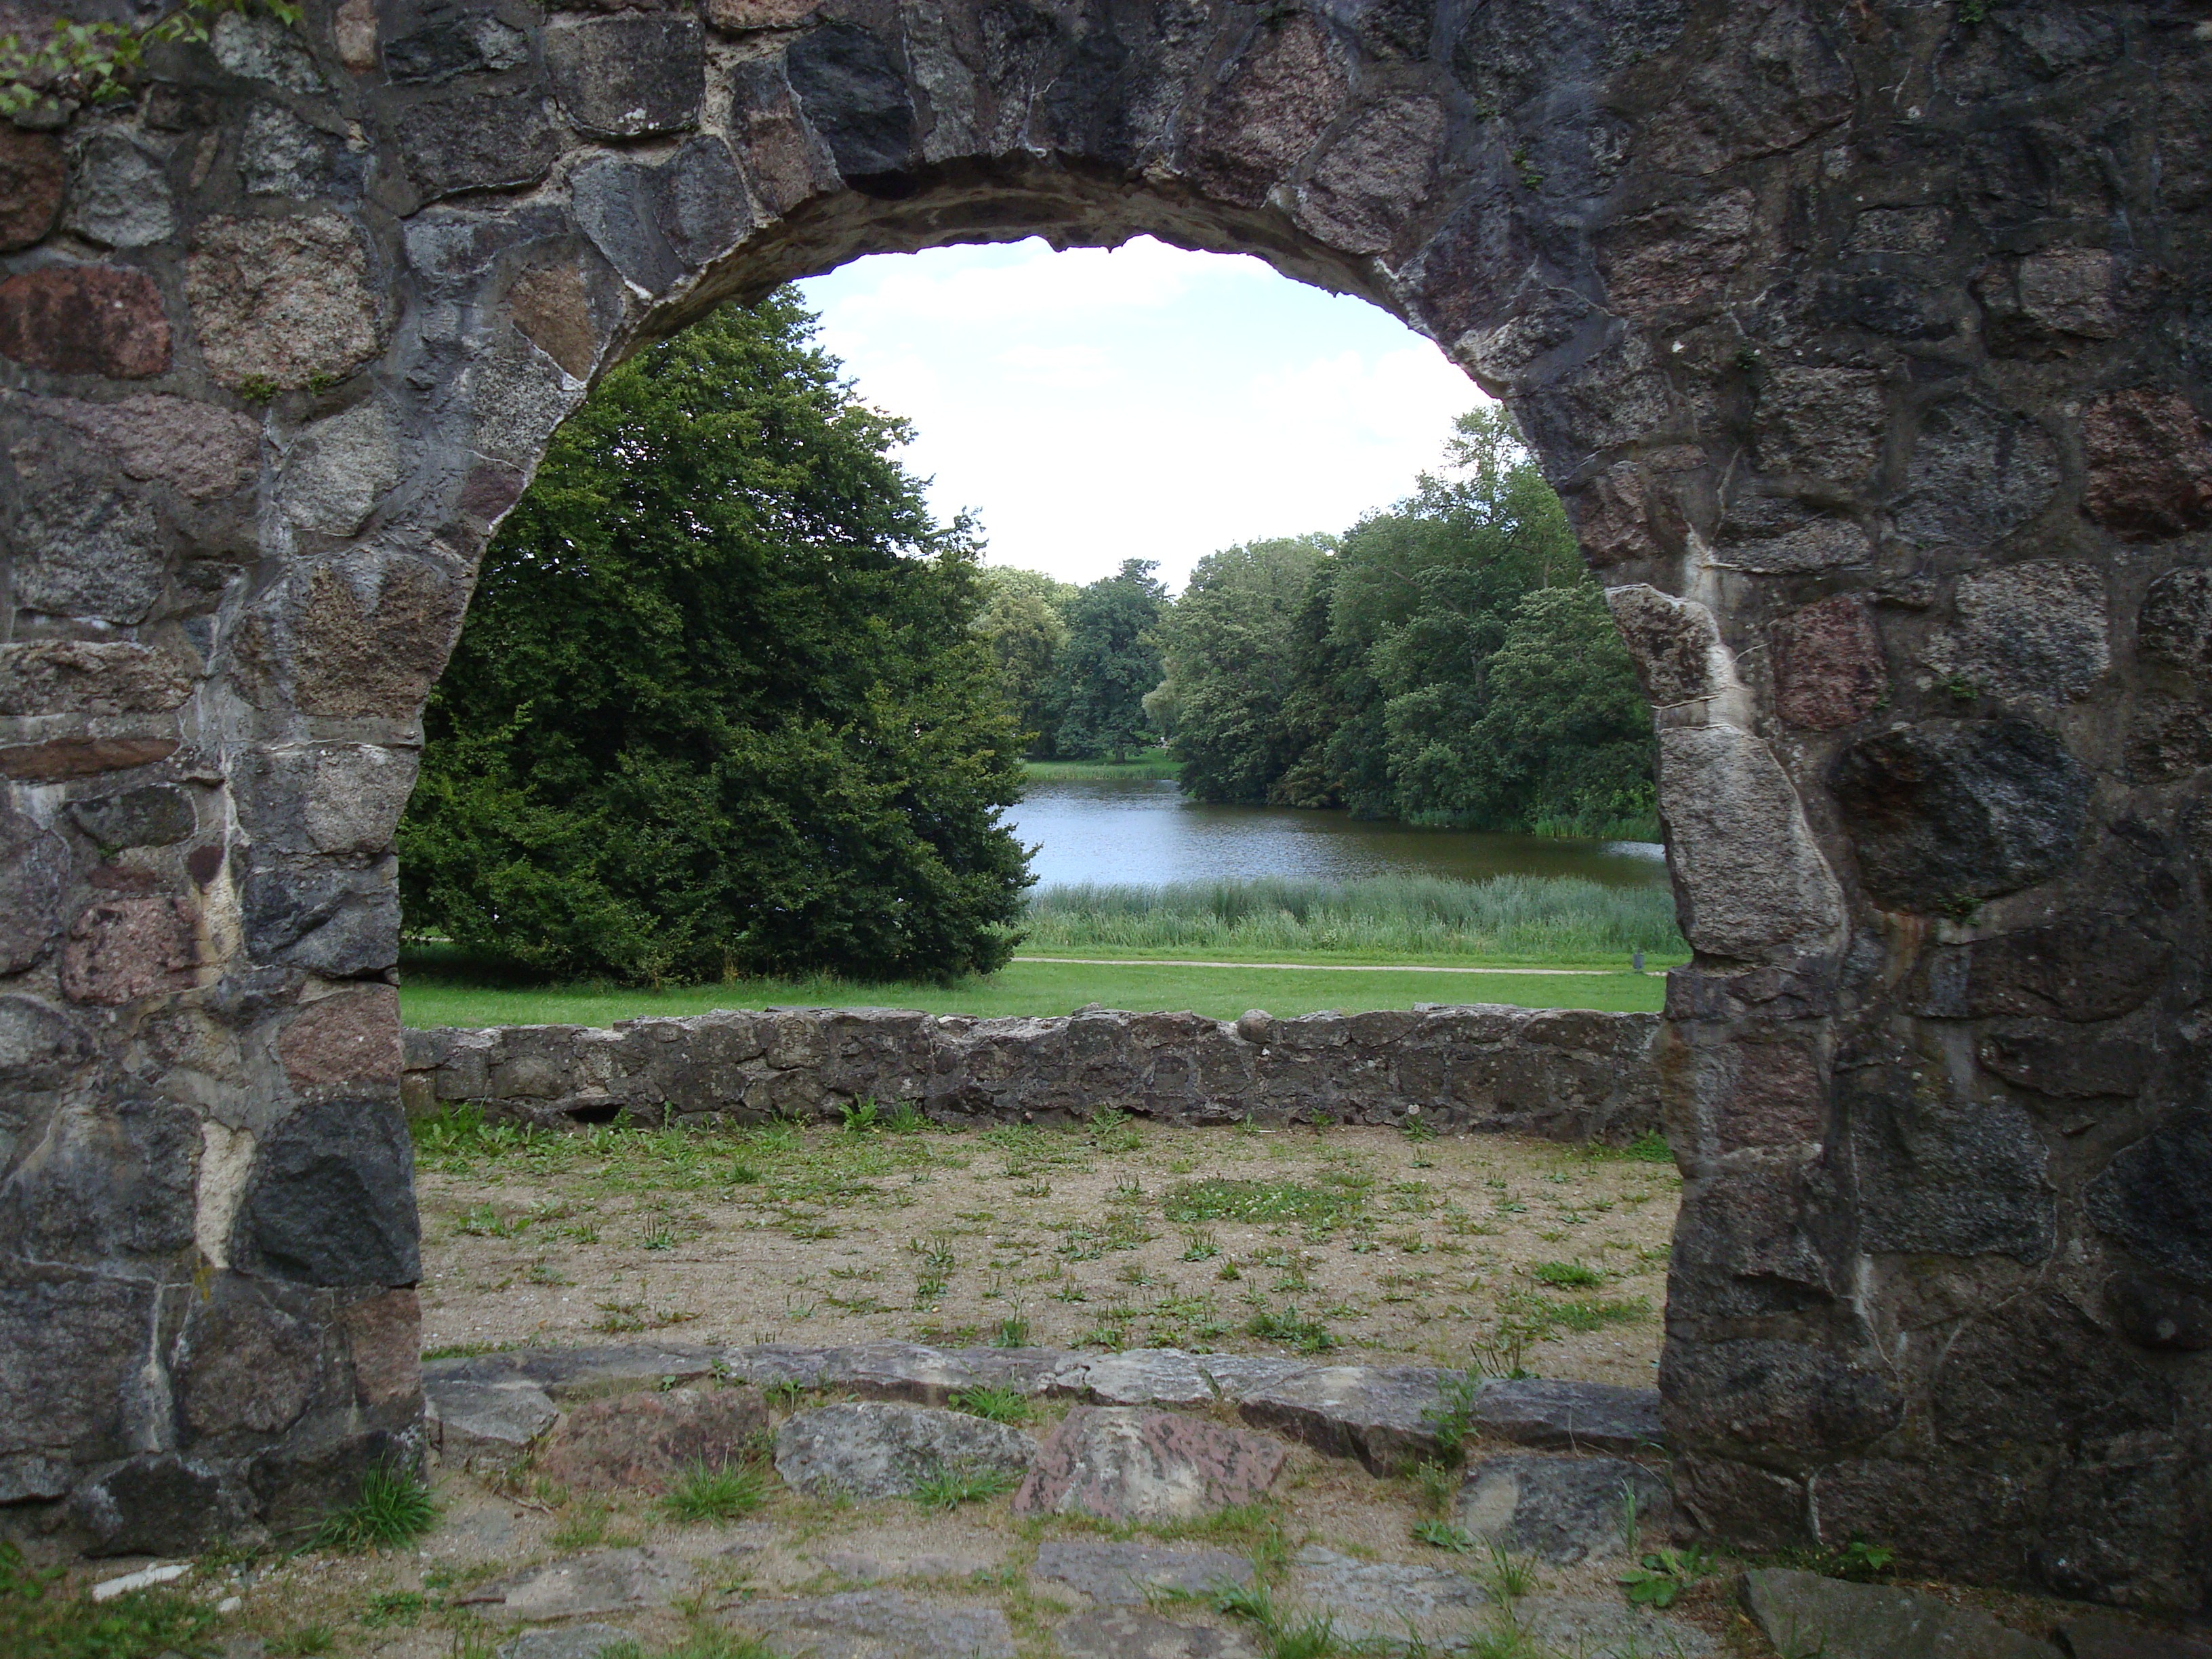
landscape, water, nature, bridge, lake, view, wall, arch, frame, fortification, goal, waterway, ruins, monastery, abbey, opening, moat, aqueduct, arch bridge, rock arch, devil's bridge, ancient history